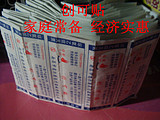
Label: trash